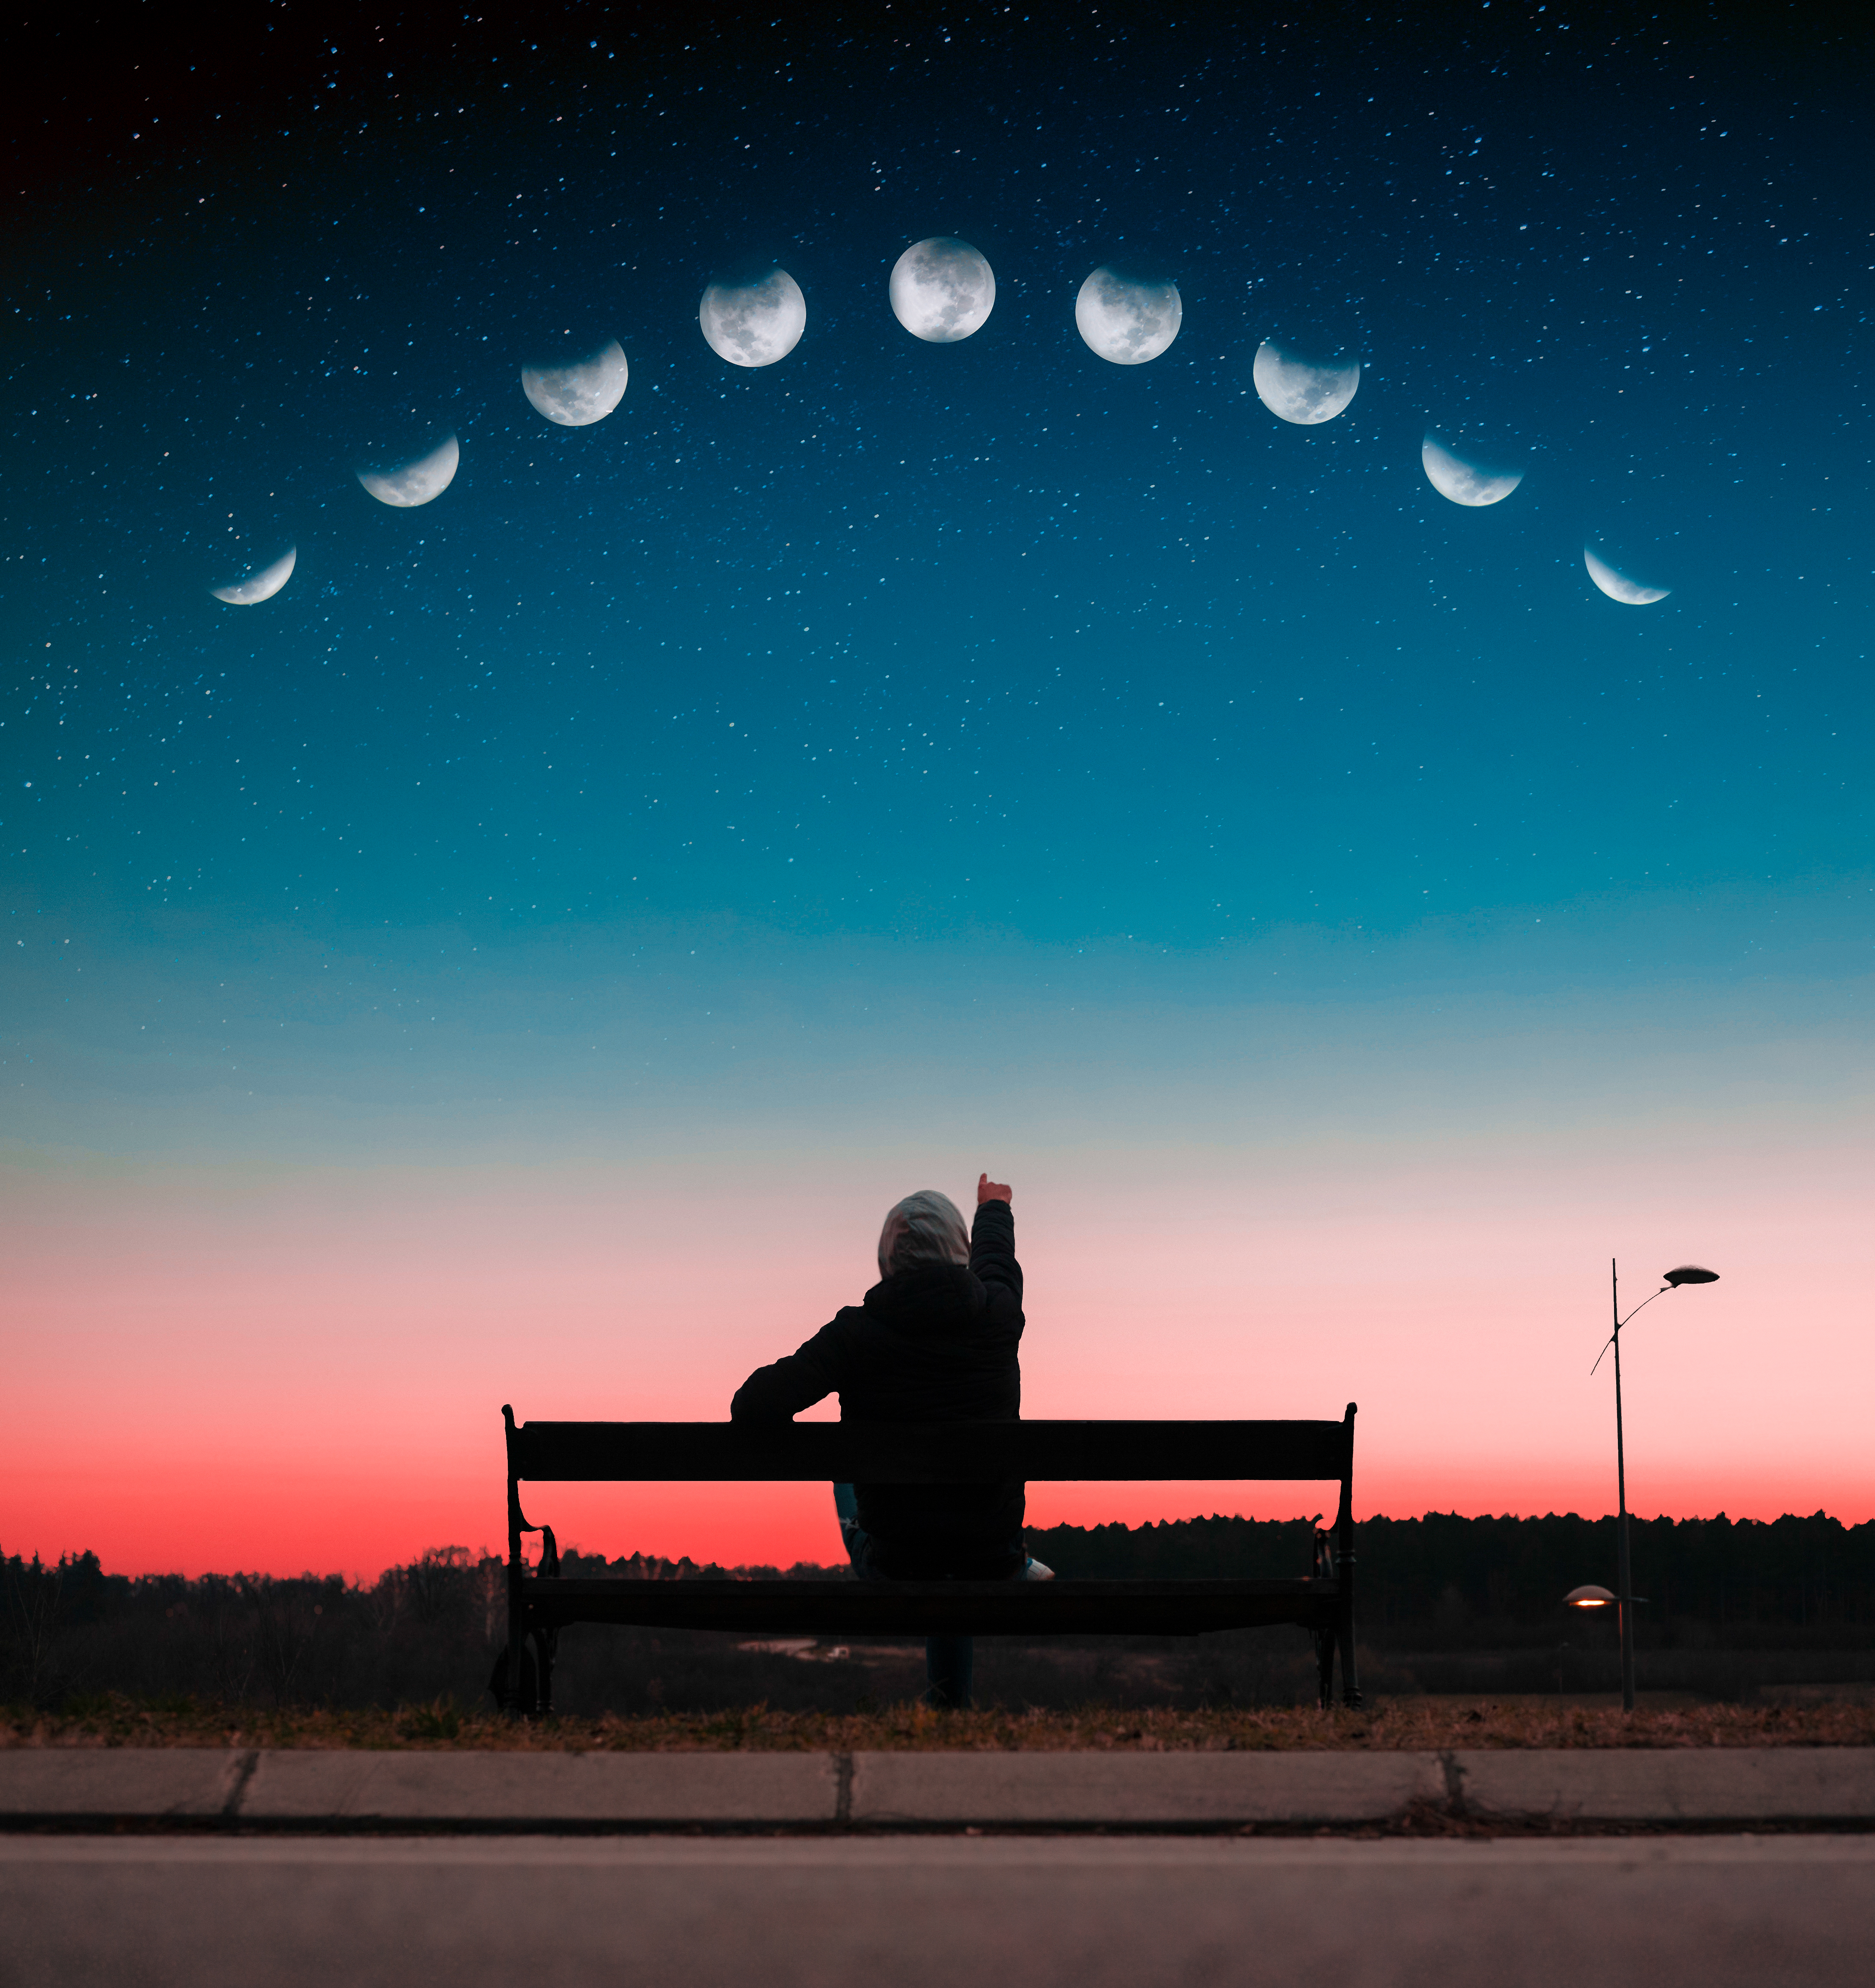
fireworks, man, creative, photography, night, sunset, posing, moon, moons, sky, atmosphere, atmosphere of earth, darkness, phenomenon, cloud, astronomical object, moonlight, evening, dawn, silhouette, horizon, star, midnight, afterglow, dusk, sunrise